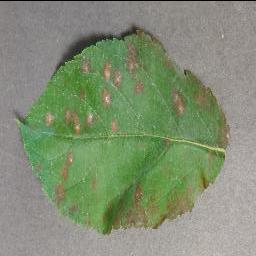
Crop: apple
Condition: cedar_rust